Tarpan

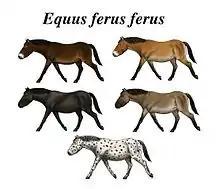
European wild horse coat colours

Herodotus described light-coloured wild horses in an area now part of Ukraine in the 5th century BCE. In the 12th century, Albertus Magnus stated that mouse-coloured wild horses with a dark eel stripe lived in the German territory, and in Denmark, large herds were hunted.